Percival Ball

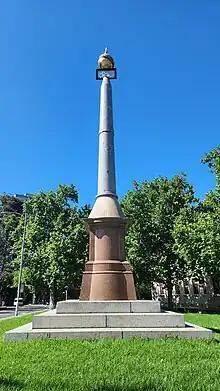
Eight Hour Day Memorial in Melbourne

Ball was born in Westminster, London, the son of Edward Henry Ball, carver, and his wife Louisa, née Percival. He later studied at the Royal Academy of Arts schools in England winning several gold medals and prizes. Between 1865 and 1882 he exhibited 24 works at Royal Academy exhibitions. Around 1870 Ball travelled to Paris and then to Munich and Rome, where he lived for approximately eight years. His marble sculptures received high praise.